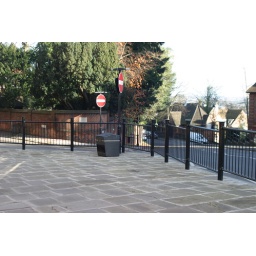
Site of first fatal RTA - commemorated by stone plaque set in wall